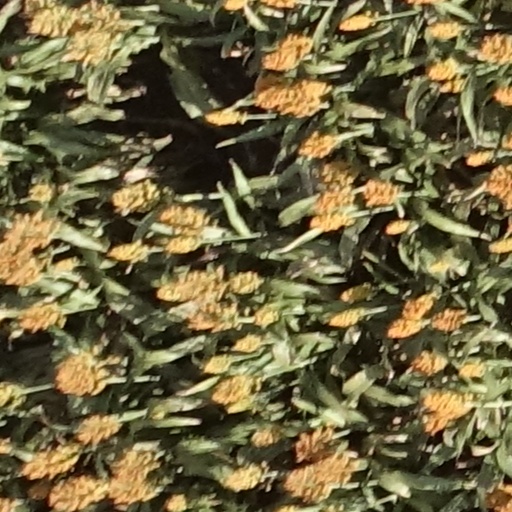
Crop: sorghum